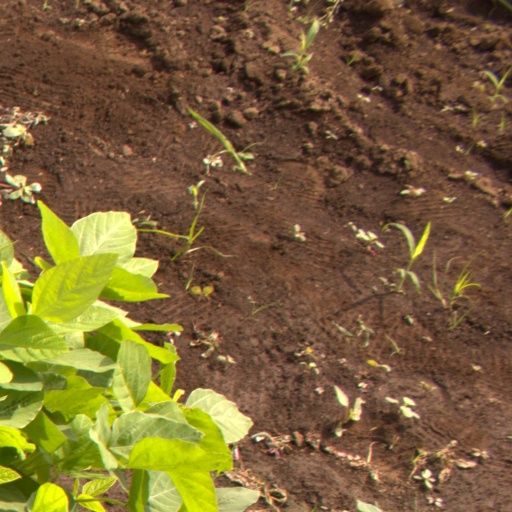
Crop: soybean